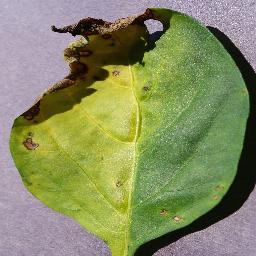
Label: Pepper,_bell___Bacterial_spot